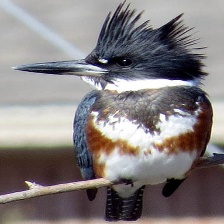
Species: BELTED KINGFISHER
Scientific name: MEGACERYLE ALCYON